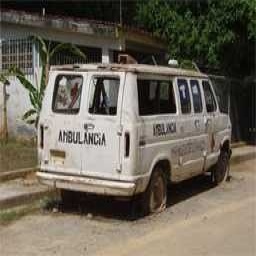
Label: ambulance